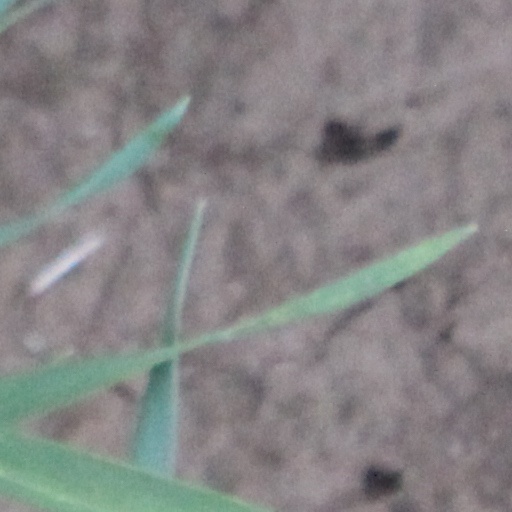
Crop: wheat